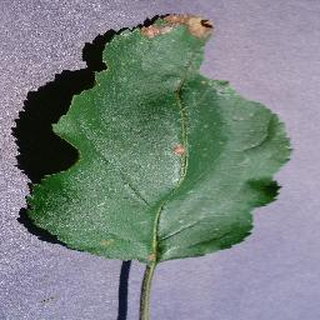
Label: apple_black_rot